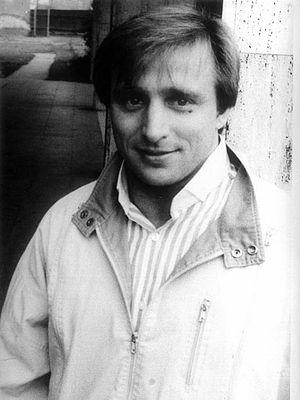
Marek Seweryn, né le 17 octobre 1957 à Katowice, est un haltérophile polonais.